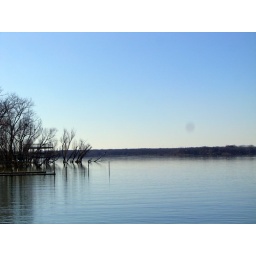
trees in water